History of Ukraine

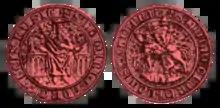
King's seal of Yuri Lvovych

Despite these accomplishments, Kievan Rus' entered a turbulent period of internal strife following Vladimir's death in 1015, as his sons fought for control. This era of internecine conflict lasted until 1019, when Yaroslav the Wise emerged victorious and assumed the throne. Ruling jointly with his brother Mstislav until 1036, Yaroslav presided over what is often regarded as the golden age of Kievan Rus'. One of Yaroslav's key achievements was his decisive defeat of the Pechenegs, who had long been a threat to the state. To commemorate this victory, Yaroslav ordered the construction of the Saint Sophia Cathedral in Kiev, a structure that still stands as a symbol of this prosperous era. He also founded the Kyiv Pechersk Lavra and supported the election of Hilarion of Kiev as the Kyiv Metropolitan, marking a significant step in the independence of the Kievan church. Yaroslav's reign was also notable for the introduction of the first written legal code — "Rus' Truth", which established a foundation for legal governance in the state. Additionally, Yaroslav engaged in extensive marriage diplomacy, forming alliances by arranging marriages between his daughters and European royalty. However, after Yaroslav's death, Kievan Rus' began to fragment, as his sons divided the territory among themselves, leading to further internecine conflicts and the eventual decline of centralized power.